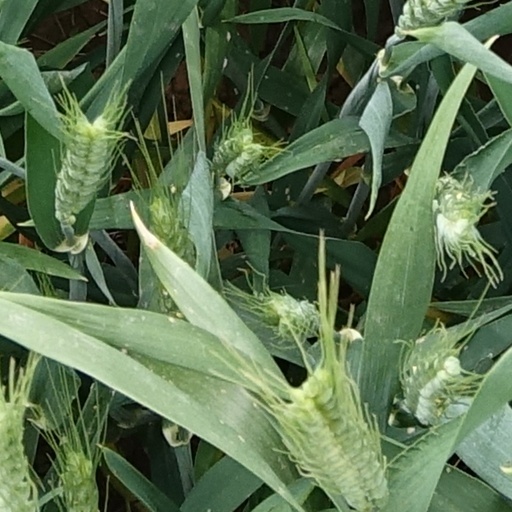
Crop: wheat